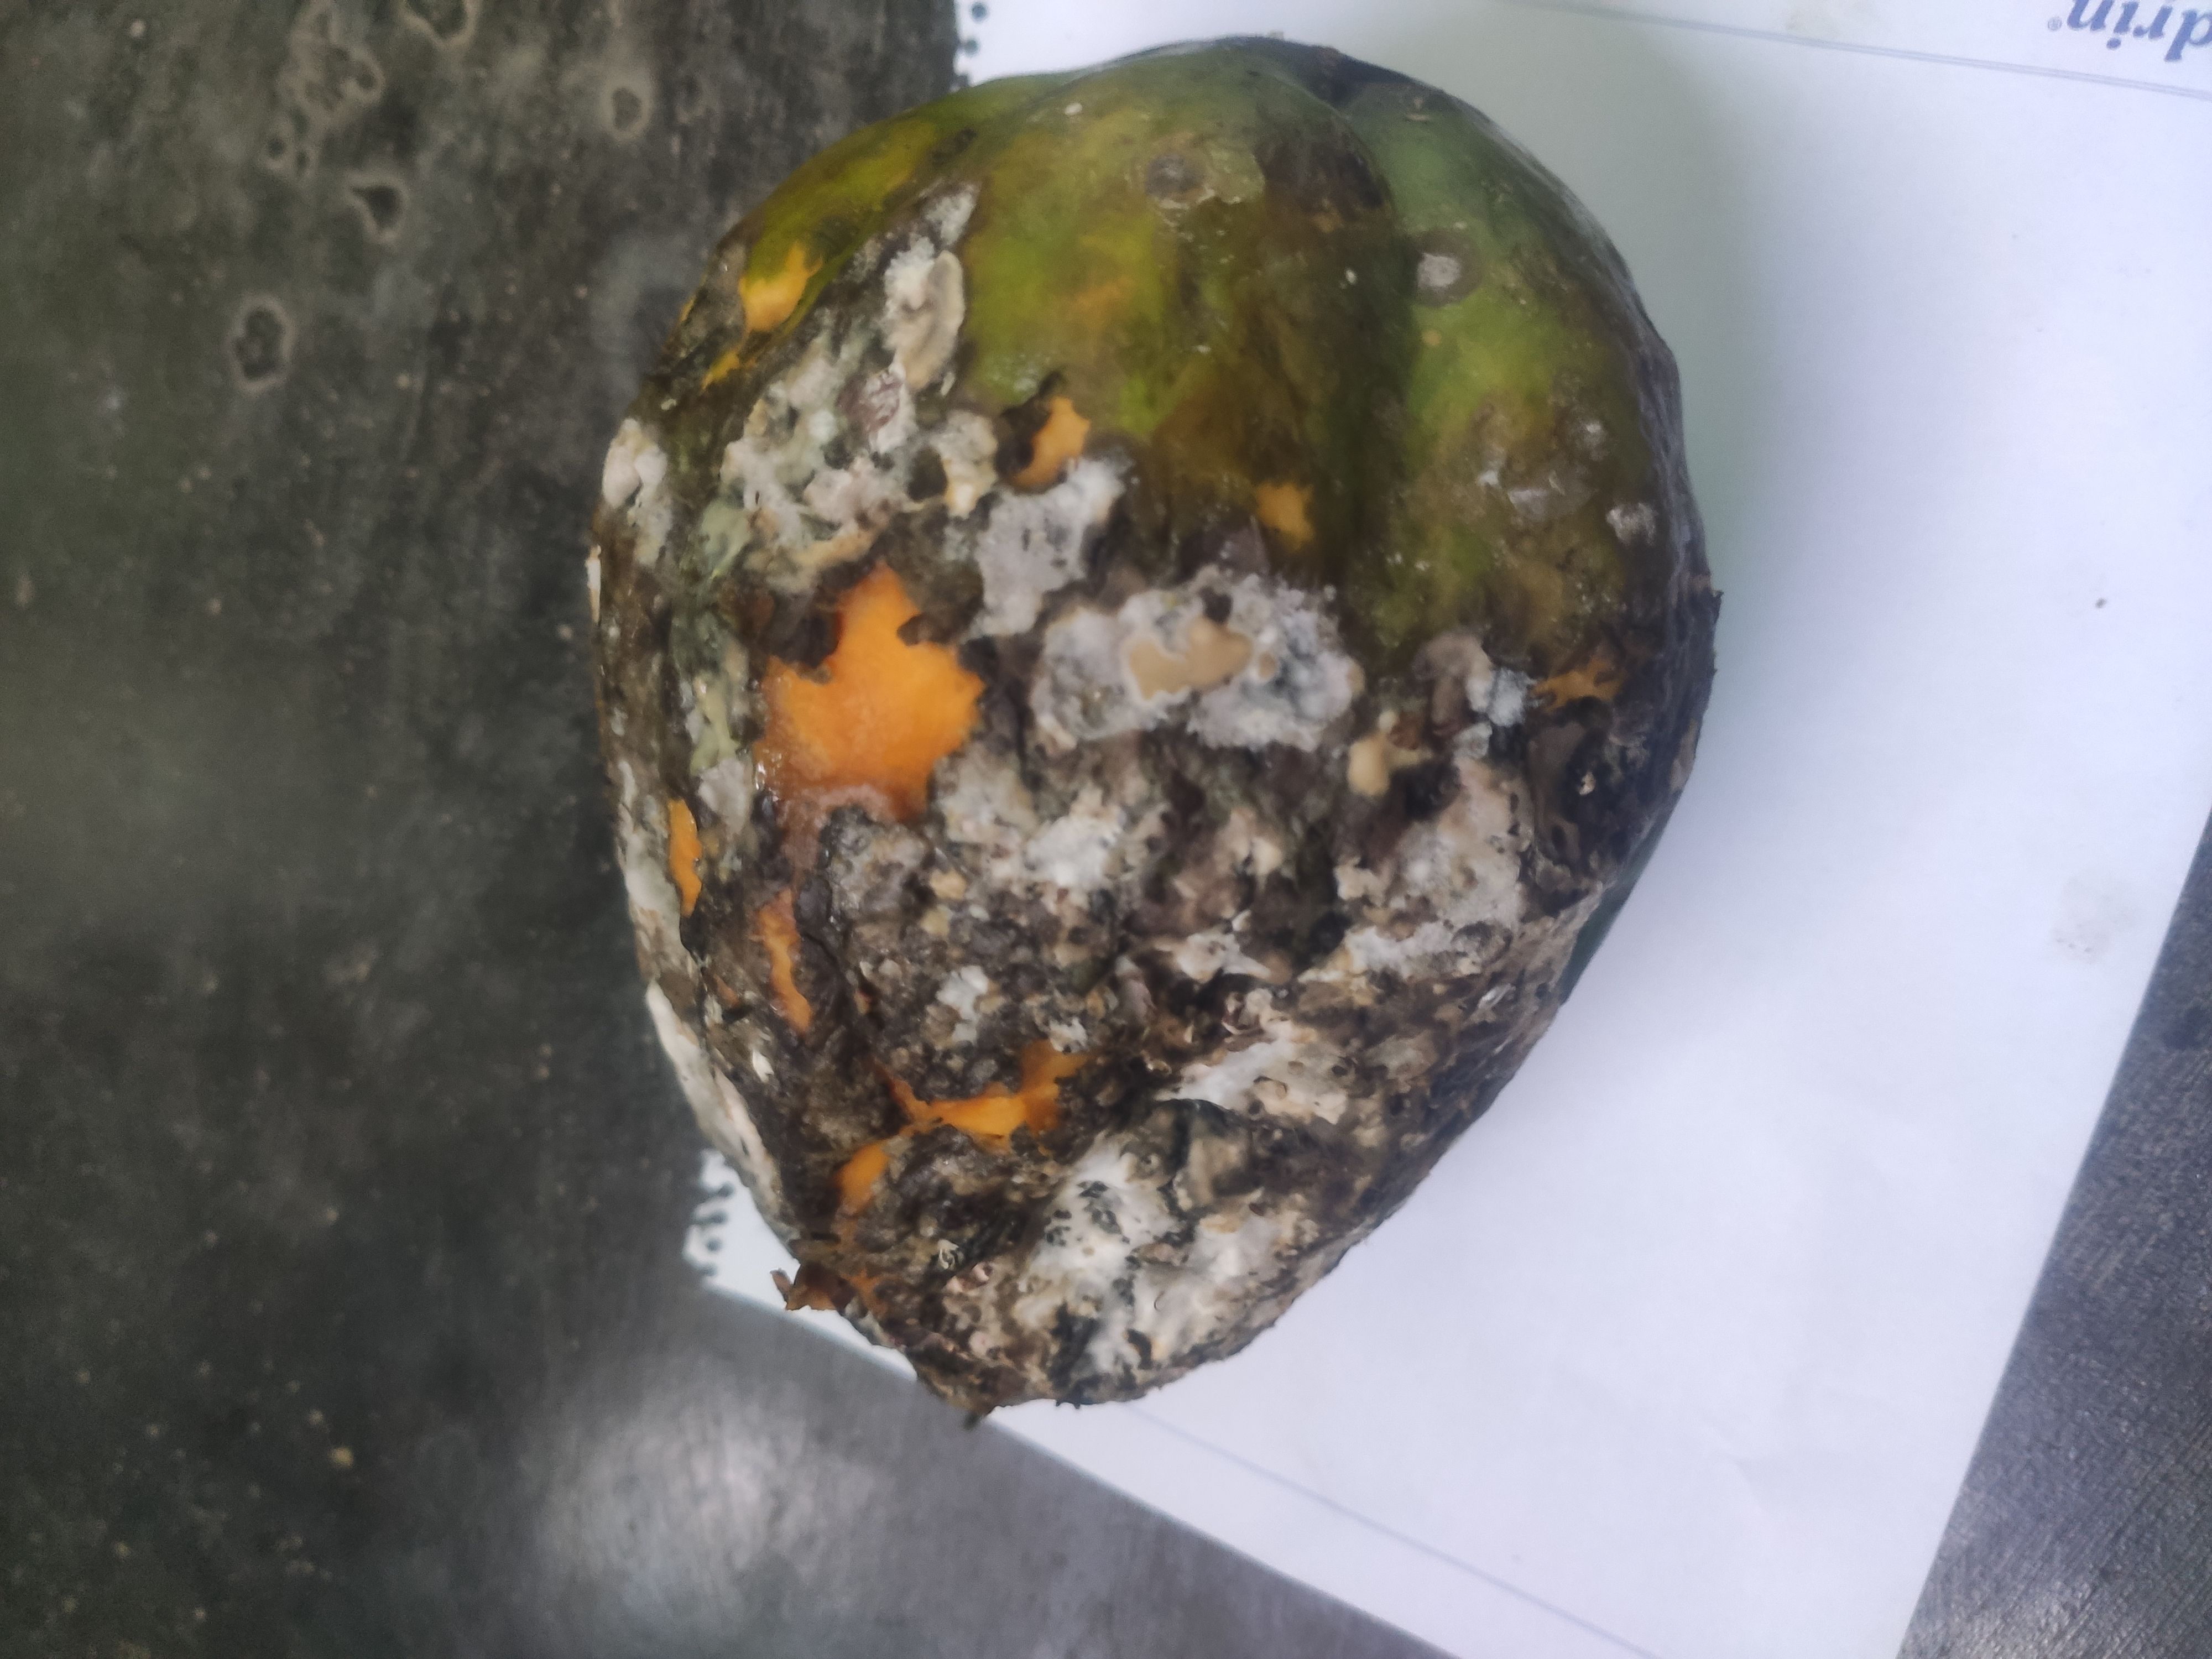
Fruit: papayas
Grade: 3rd-grade